Medininkai

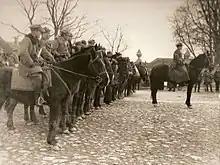
AK near Medininkai, 1944

In Russia Medininkai formed part of within the Виленская губерния. This period is marked by property transformations. Estates around the town, which until the end of the Commonwealth belonged to grand dukes, were seized by the imperial economy. Then they were put on sale and acquired by Ignacy Grabowski, previously a high functionary of the Grand Duchy Tribunal. When taking possession of his new property in 1796 he seized also the Augustian hospital, evicted the sick and took over the estate; the county court ordered him to give back the land and the premises, but it is not clear to what effect. Grabowski, who in new political conditions became counselor to His Imperial Majesty, kept harassing the town; as owner of the inn in 1802 he sent his men to assault the tenant of the competitive, Augustian inn.